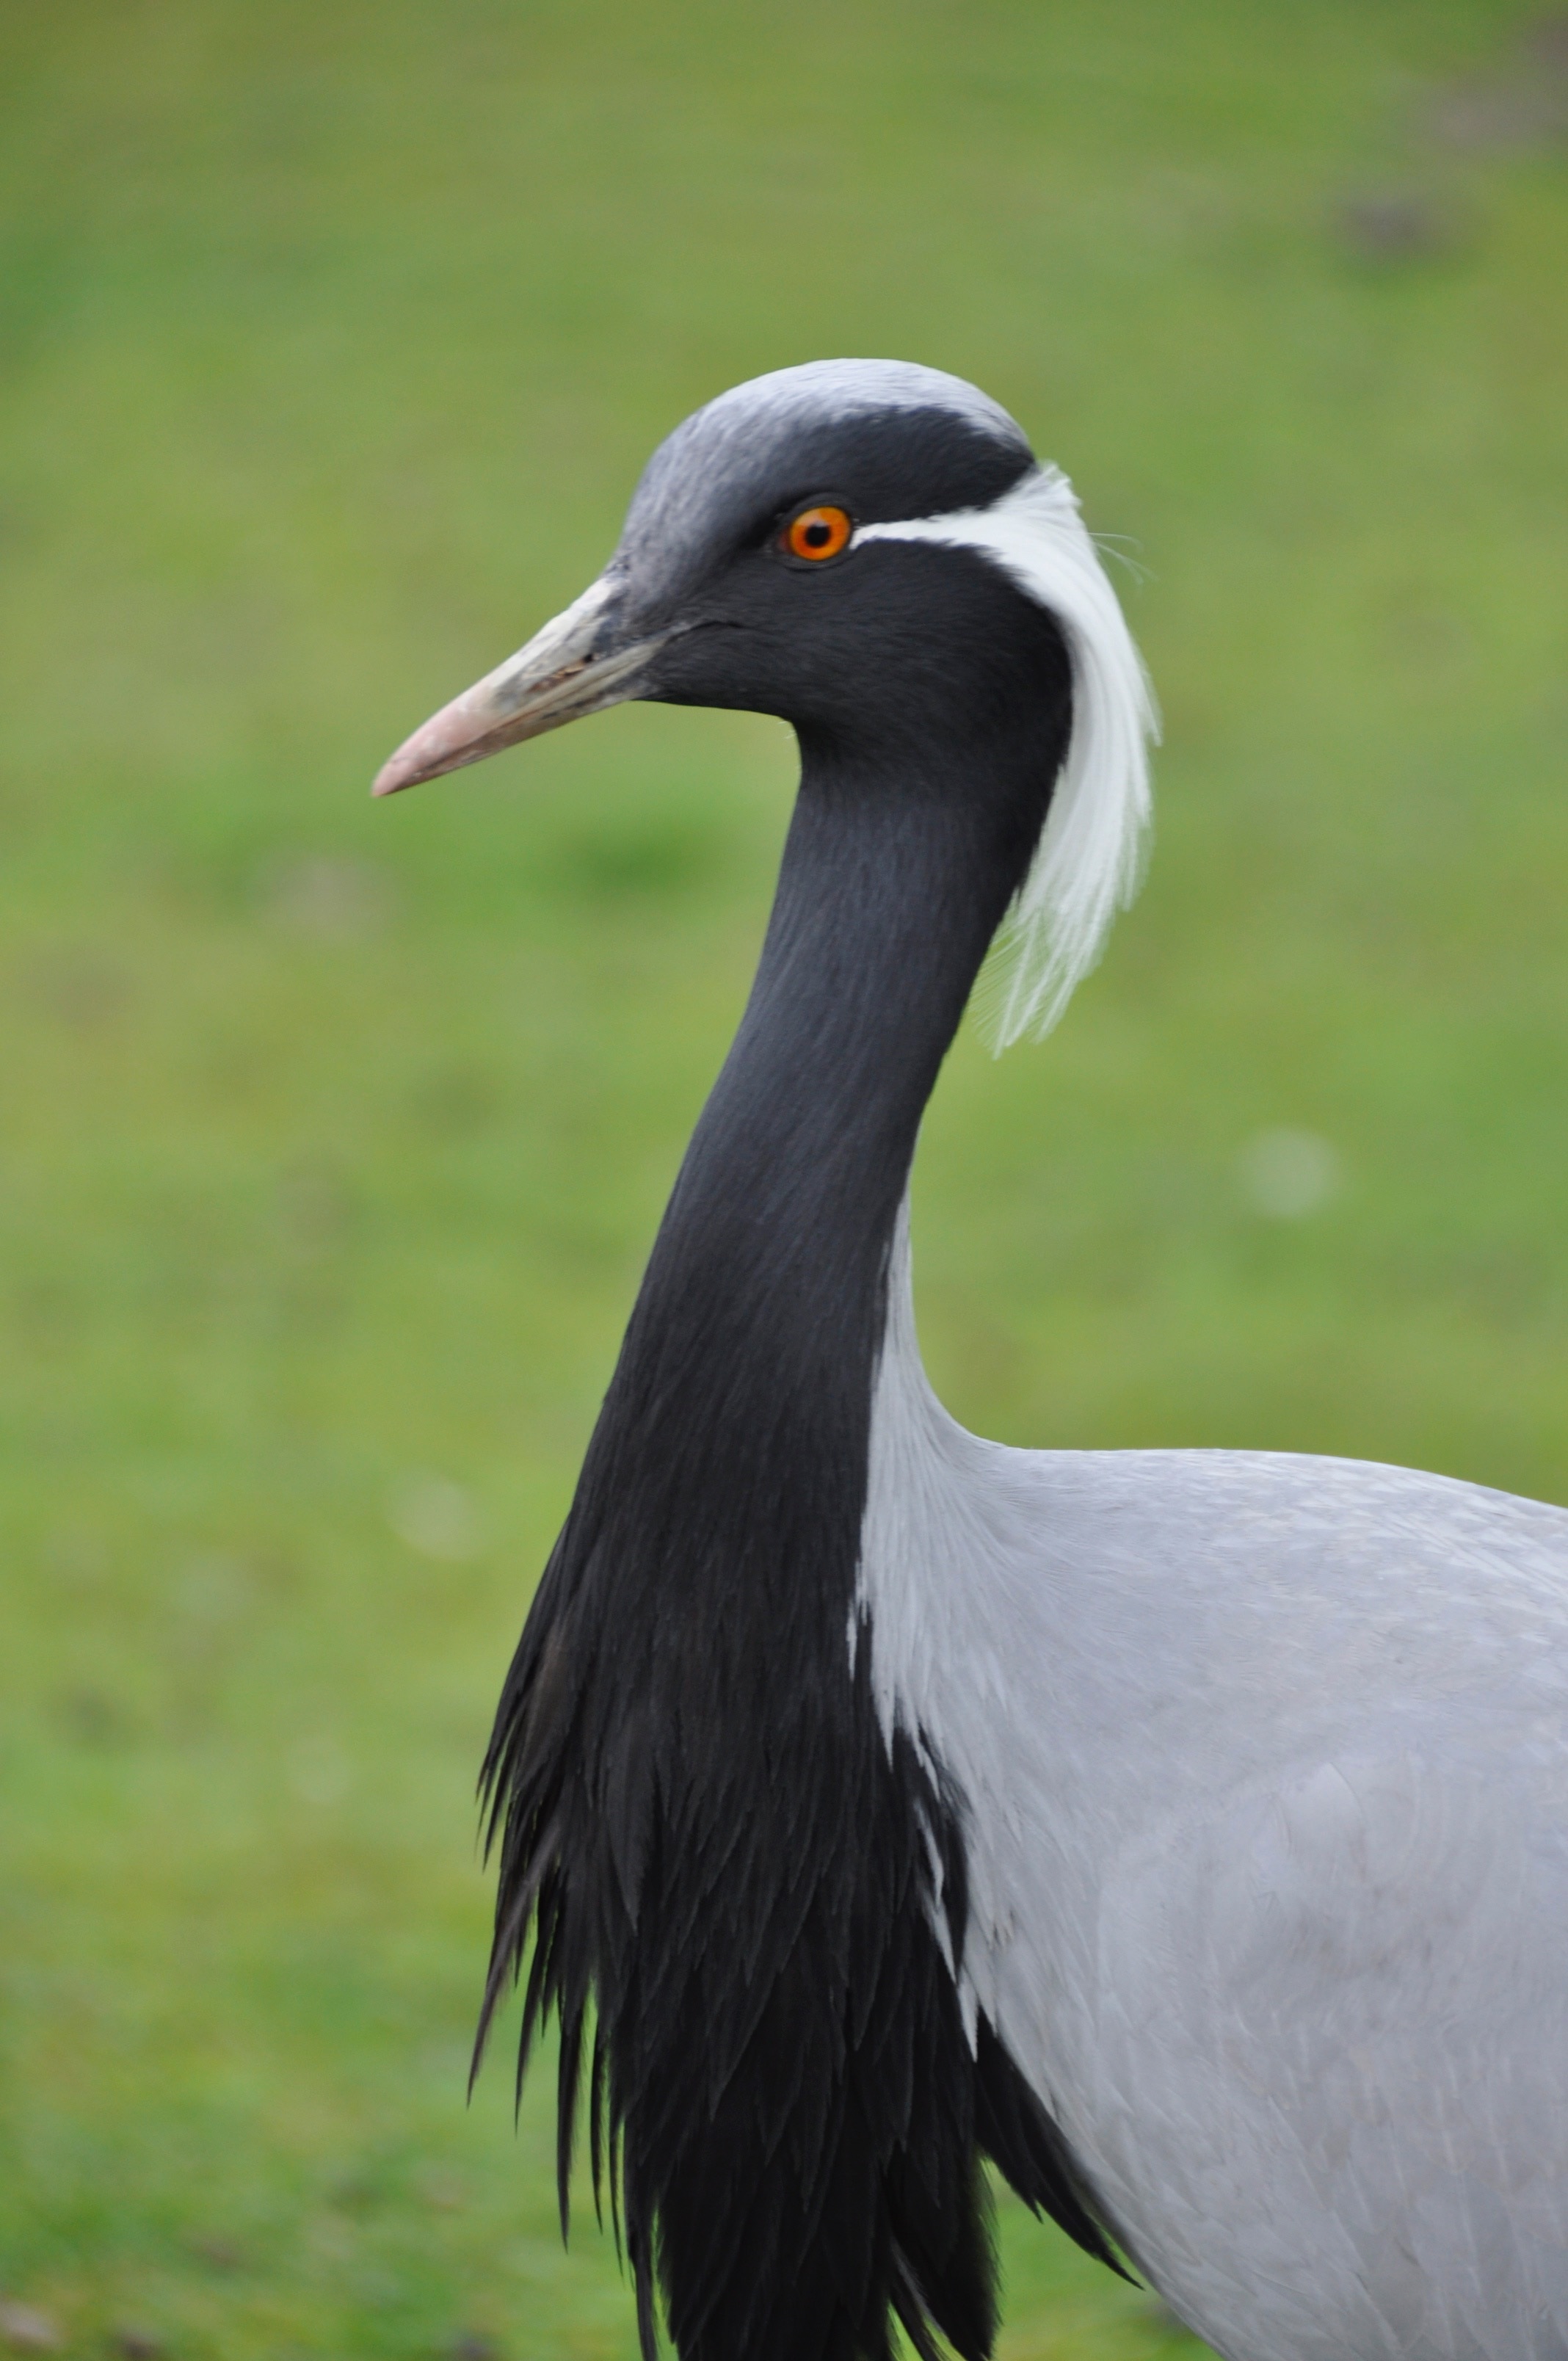
nature, bird, wing, animal, wildlife, beak, fauna, vertebrate, crane, waterfowl, crane like bird